Stained Glass Museum, Kraków

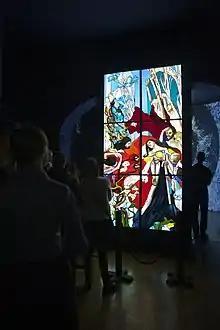
"Polonia" in the Gallery of Young Poland's Stained Glass Masters

Stained Glass Workshop and Museum (Polish: Pracownia i Muzeum Witrażu) - a specialty museum in Krakow, Poland dedicated to stained glass art and history.